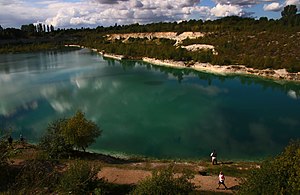
Karlstrup Kalkgrav
Karlstrup Kalkgrav
Karlstrup Kalkgrav er en kalkgrav og rekreativt område beliggende sydøst for landsbyen Karlstrup i Solrød Kommune. Umiddelbart sydøst for området adskilles det fra Solrød Strand af Køge Bugt Motorvejen. Fra 1843 blev der brudt kalk på det 30 hektar store areal, indtil Aalborg Portland opgav aktiviteterne i 1975. Den seks hektar store sø, Sjællands klareste, er en del af Karlstrup Skov, som samtidig også er navnet på hele området, som rummer kalkgraven, Firemileskoven og Karlslunde Mose.